Geir Zahl

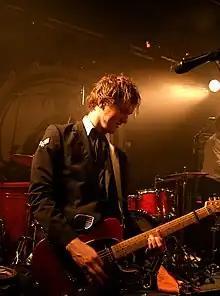
Geir Zahl performing live in Bern with his band Kaizers Orchestra on 24 September 2005

Geir Zahl (born 19 May 1975) is a Norwegian musician. He is known for playing guitar in the Norwegian rock group Kaizers Orchestra. The band was founded by Geir Zahl and Janove Ottesen who had both played together in some other bands, namely Blod, snått & juling and gnom. Geir Zahl is the composer and main vocalist on several songs, both on the recordings and live at concerts.